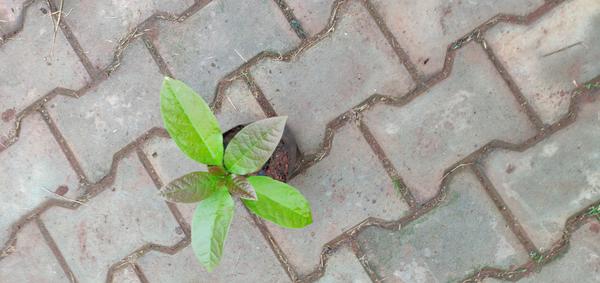
Plant: Avacado